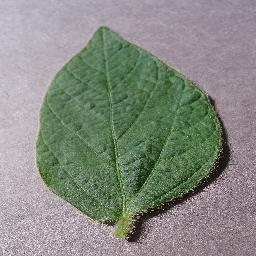
Label: Soybean___healthy